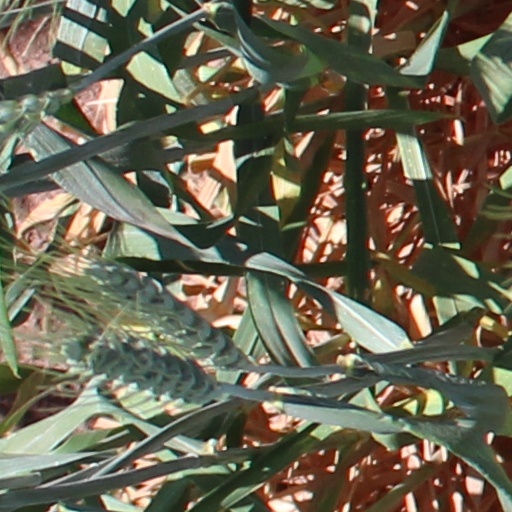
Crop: wheat